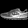
Label: Sneaker